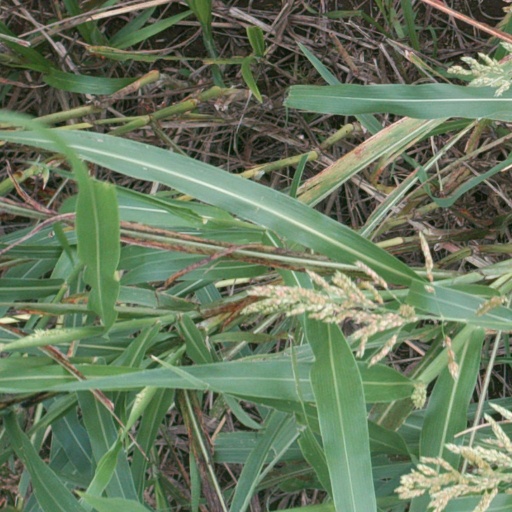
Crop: sorghum